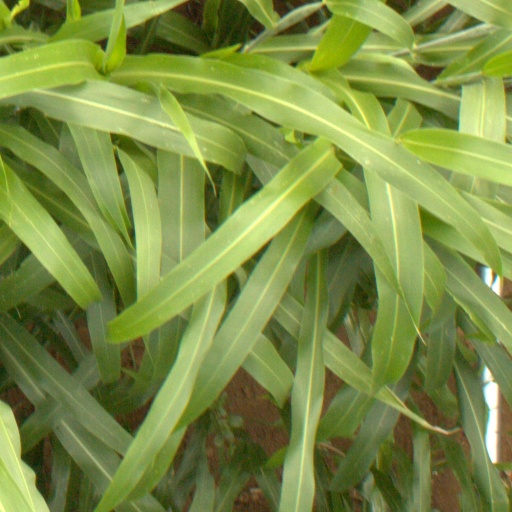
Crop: sorghum